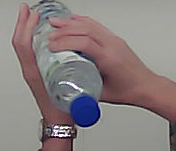
Product: nestle_water